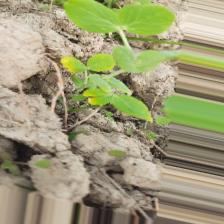
Label: Ascochyta blight